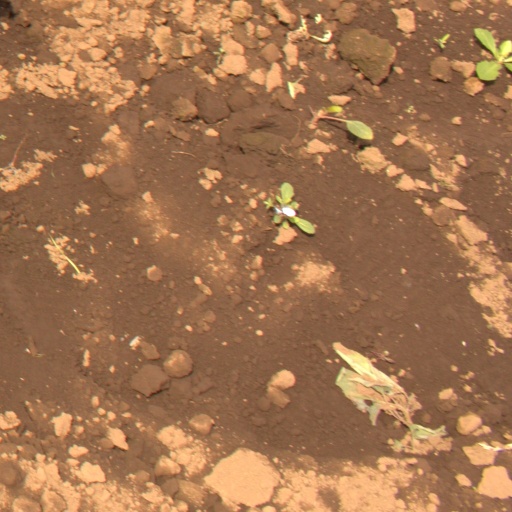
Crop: soybean